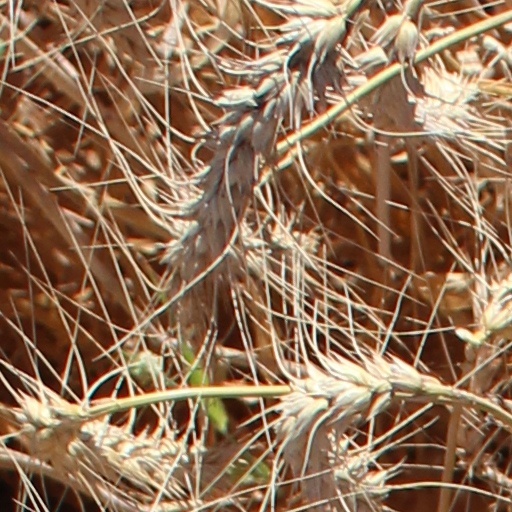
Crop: wheat